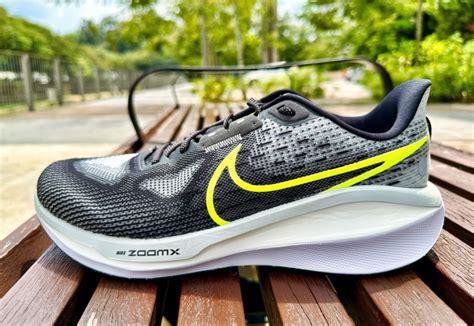
Brand: Nike
Model: Vomero 17